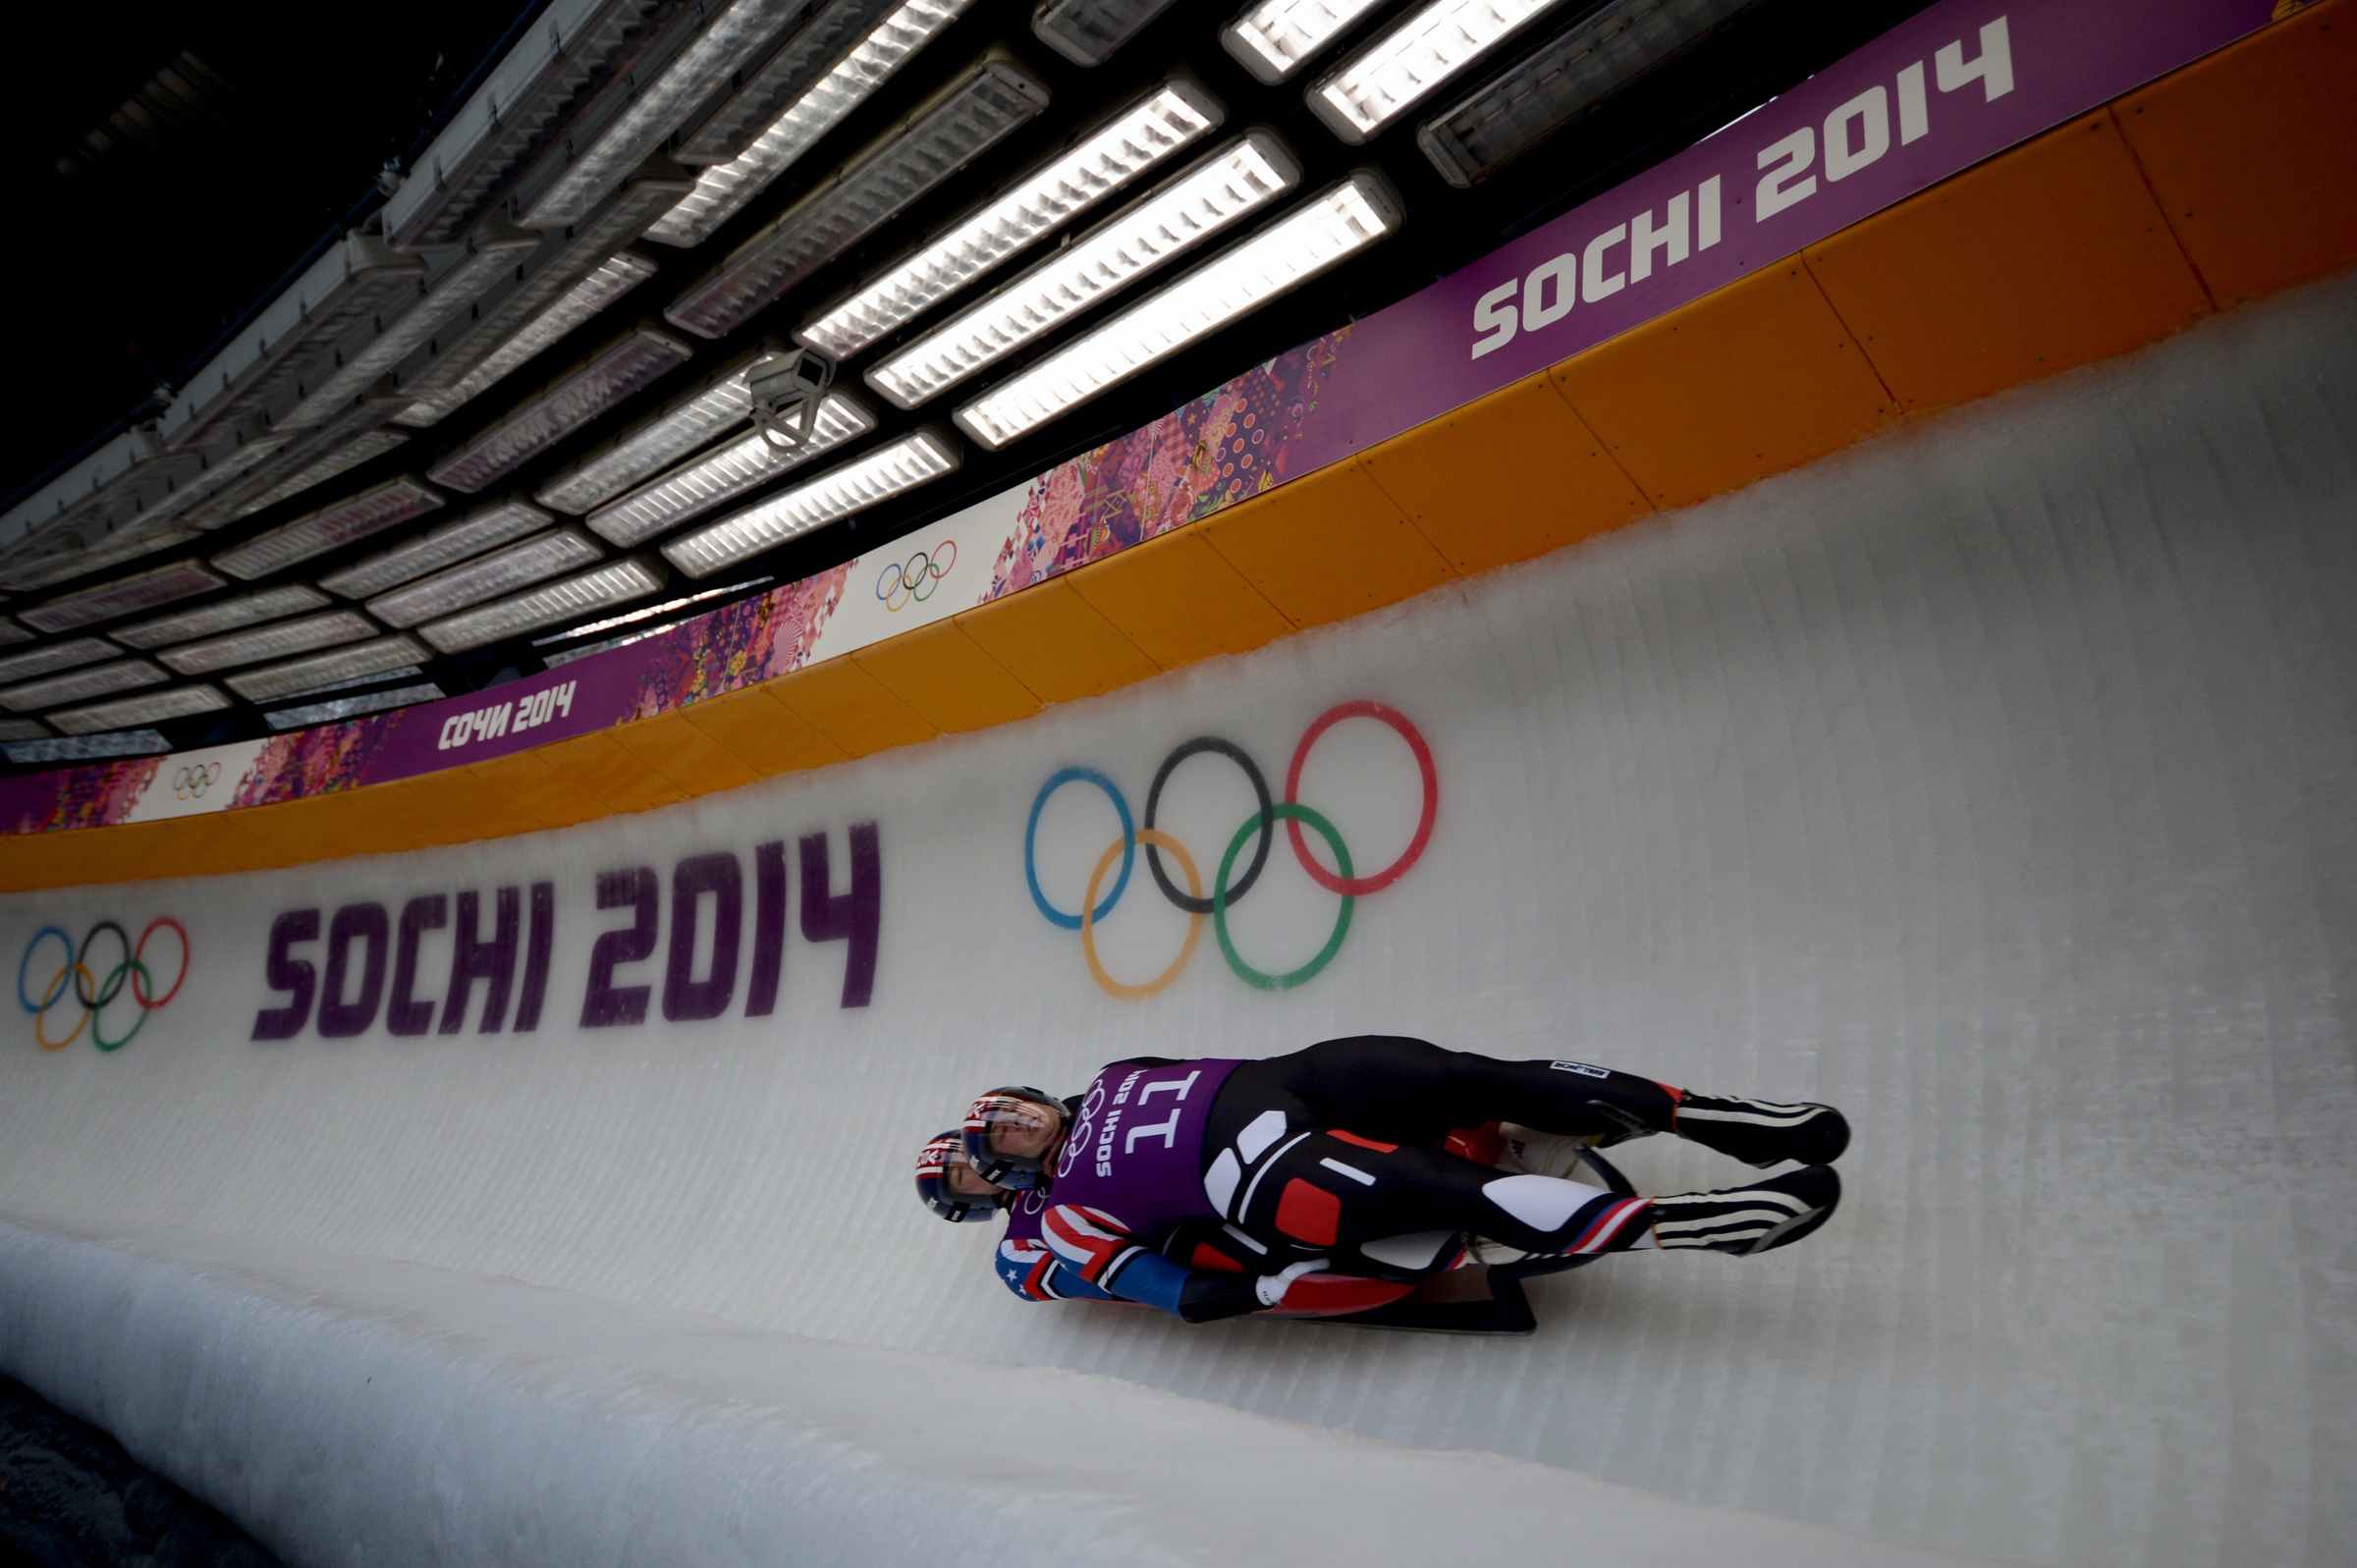
track, sport, recreation, speed, winter sport, competition, team, sports, footwear, teamwork, fast, active, sledding, cooperation, outdoor recreation, luge, doubles training run